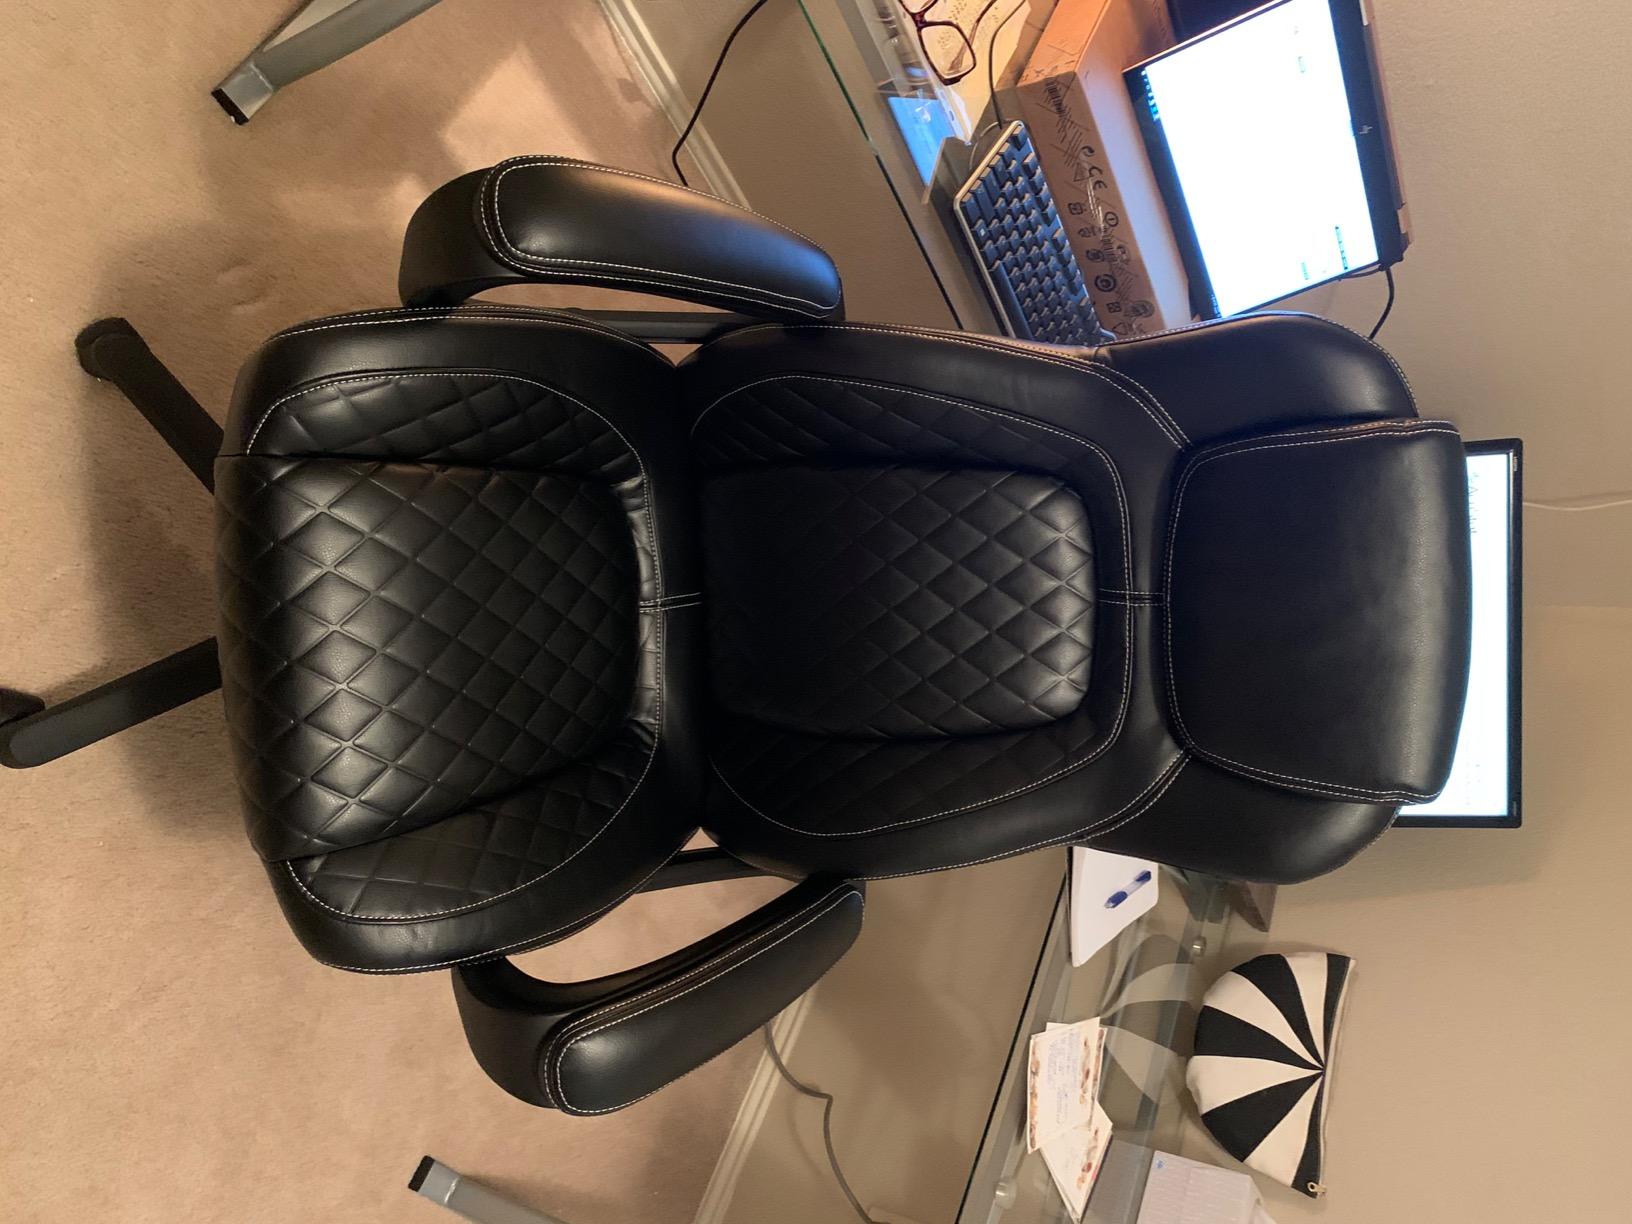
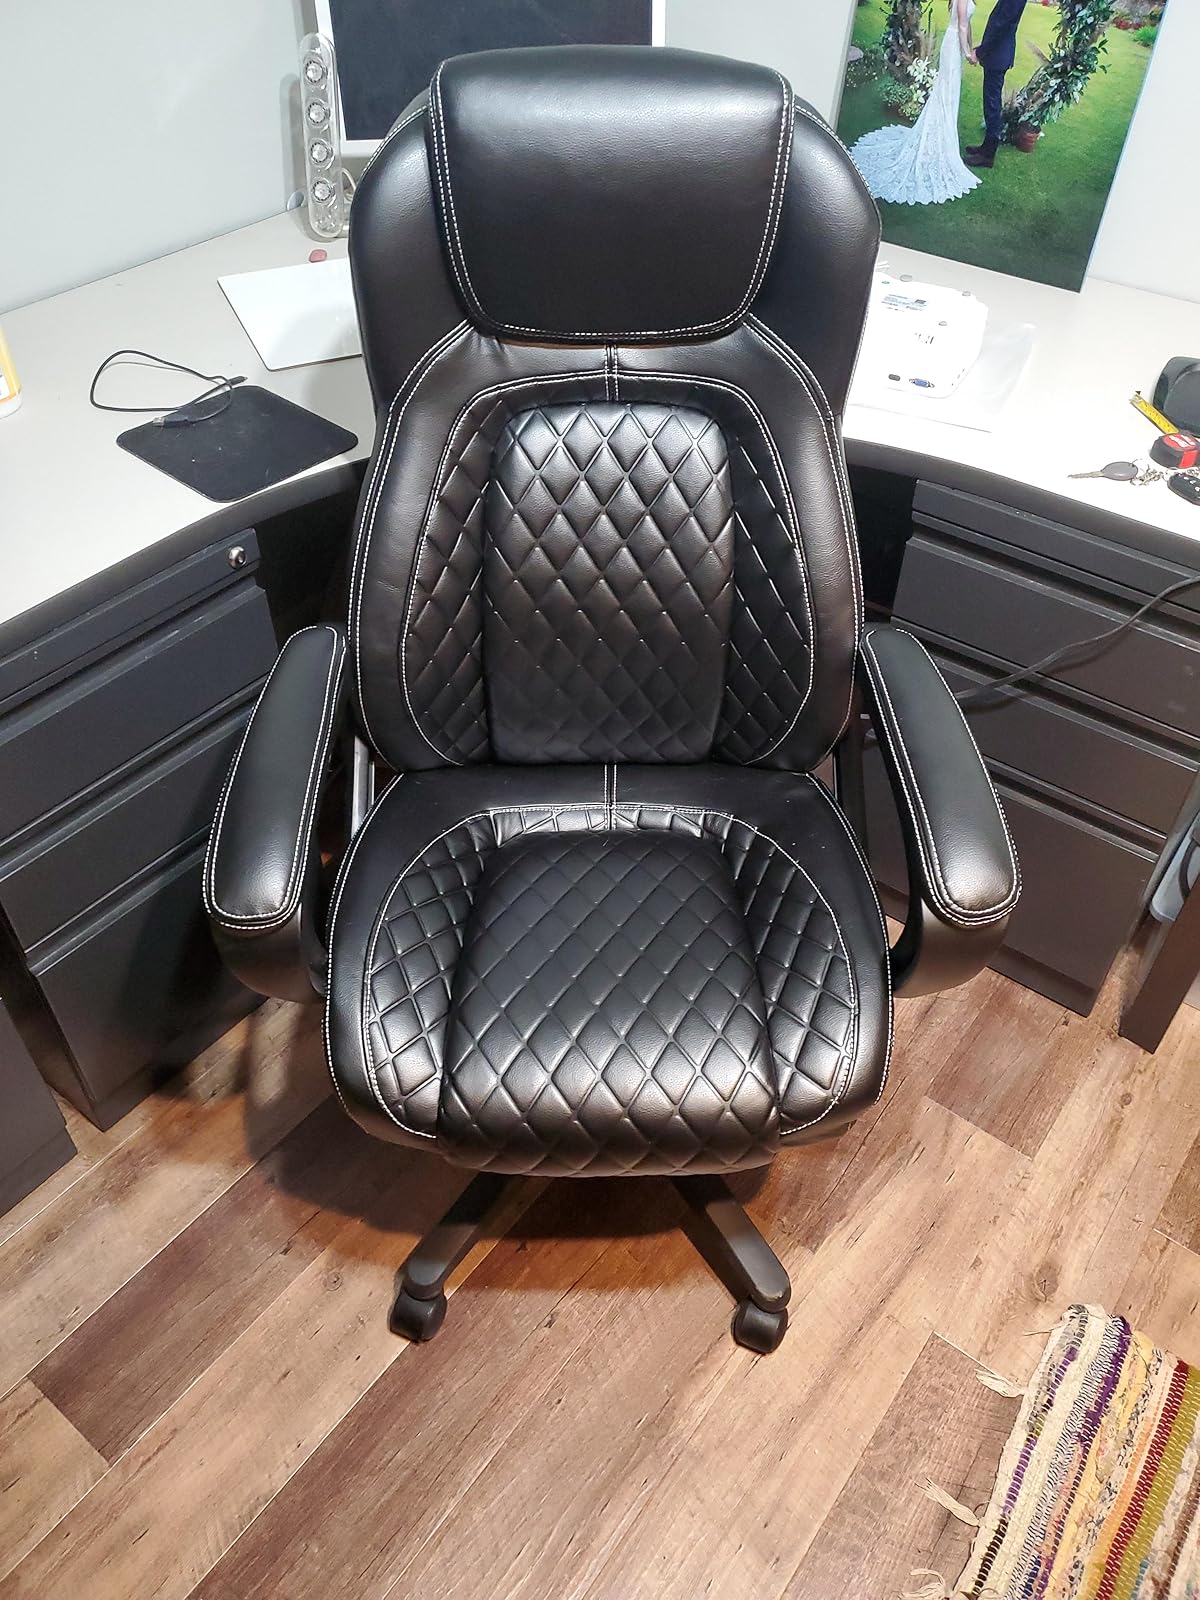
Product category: items_chair
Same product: yes